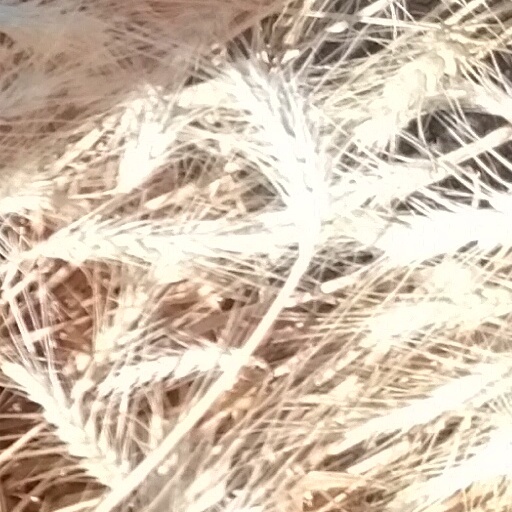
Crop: wheat